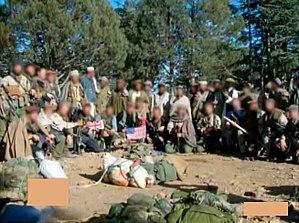
Commandos de la Delta Force et du Special Boat Service britannique à Tora Bora.
Le Special Boat Service est une unité des forces spéciales de la Royal Navy. Avec le Special Air Service, le Special Reconnaissance Regiment et le Special Forces Support Group, ils forment les United Kingdom Special Forces.
La bataille de Tora Bora est une opération militaire qui se déroule en décembre 2001 dans la province afghane de Nangarhâr entre les Talibans et leurs alliés d'une part, l'Alliance du Nord et les forces de l'OTAN d'autre part après les attentats du 11 septembre 2001 dans les montagnes de Tora Bora. Lors de cette bataille, sur le point d'être capturé ou tué, Oussama ben Laden parvient à s'enfuir.
La « Delta Force », officiellement 1st Special Forces Operational Detachment-Delta, est une unité des forces spéciales américaines appartenant à l'US Army et dépendant du Joint Special Operations Command. L'unité porte également d'autres noms officiels, dont Combat Applications Group.